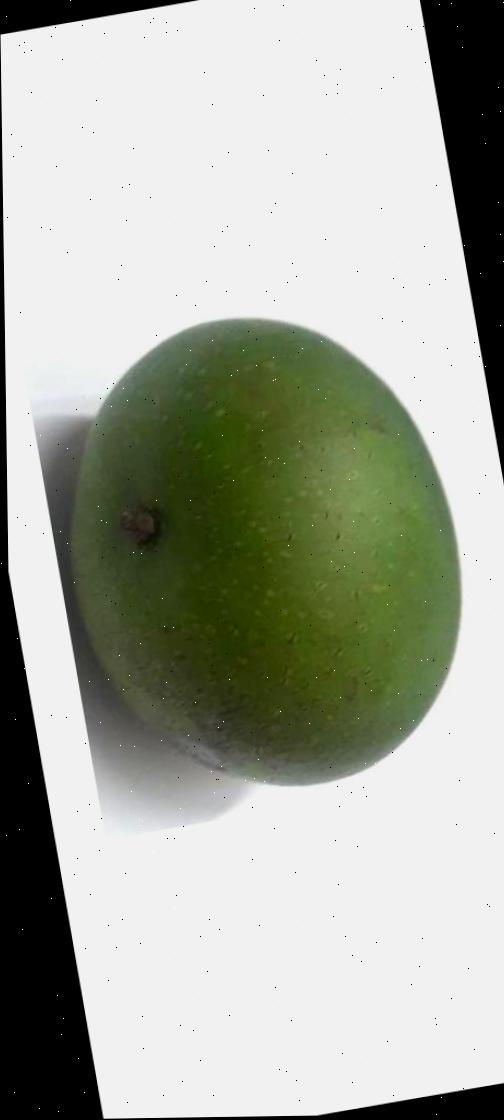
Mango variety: Ashshina Zhinuk